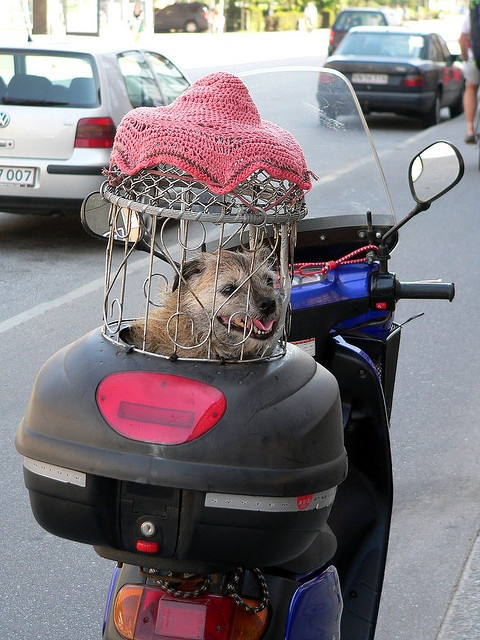
Small dog in wire basket transported on motor scooter in city.
A dog is inside of a covered cage on back of a motorcycle.
a dog in a cage on a motocycle
A dog sits in a cage on the back of a motorcycle.
A dog is in a cage on the back of a motorcycle